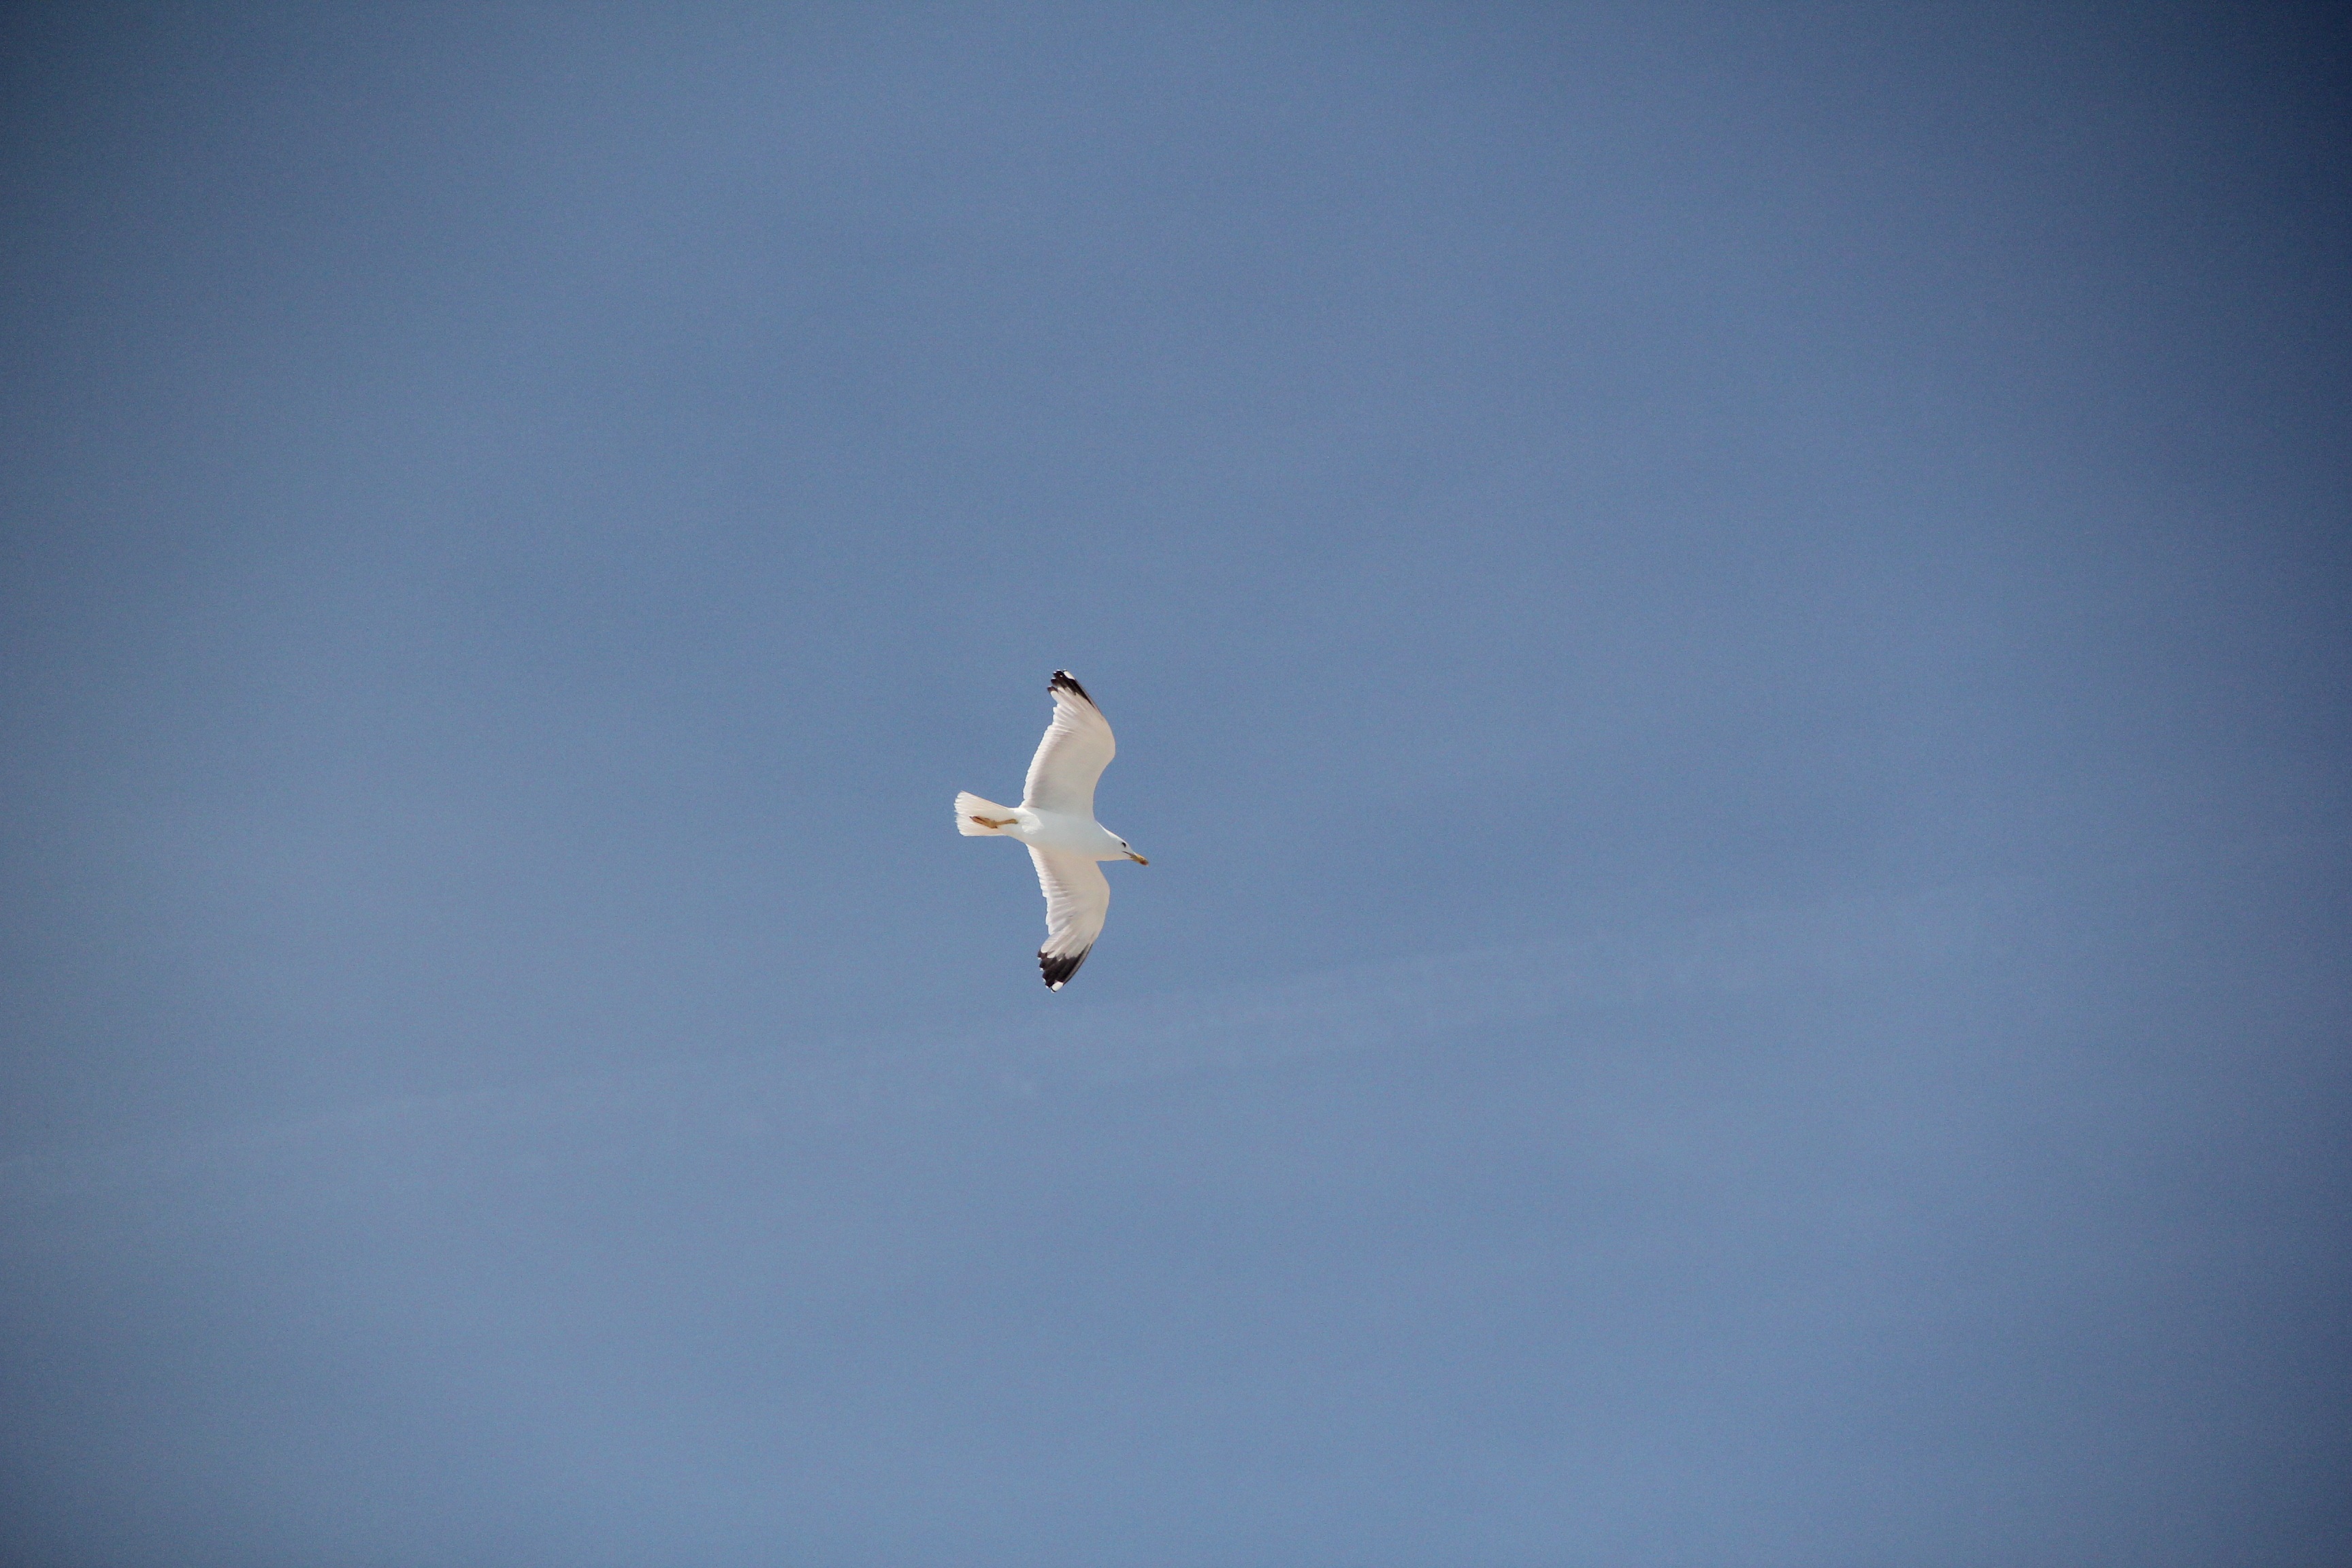
hand, coast, bird, wing, cloud, sky, animal, seabird, fly, seagull, airplane, vehicle, gull, flight, blue, atmosphere of earth